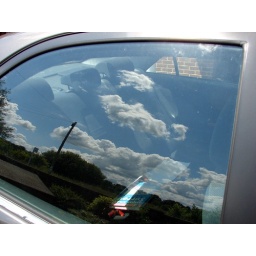
sky in car window